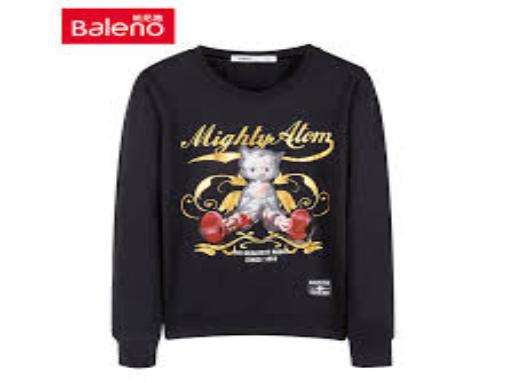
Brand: BALENO
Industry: Clothes